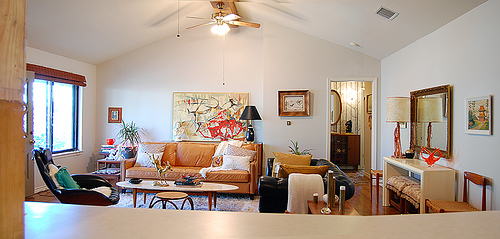
user: Given an image and a question. Answer the question in a short answer. Question: What type of painting is hanging on the wall above the sofa? Short Answer:
assistant: abstract